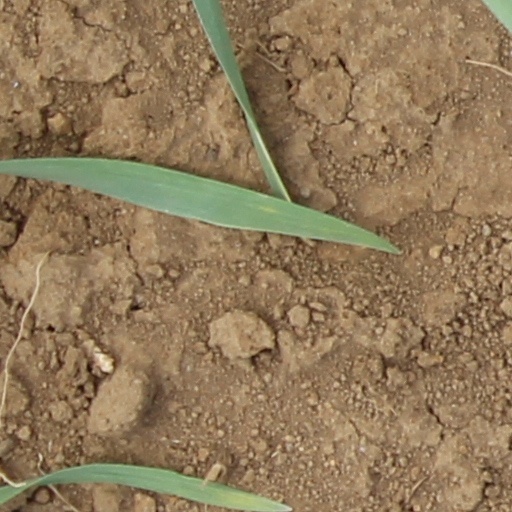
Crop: wheat